Léopard-class training ship

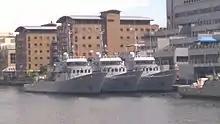
Three "Léopard"-class ships moored at South Quay in London in 2018

Ships of the "Léopard" class are long overall and between perpendiculars with a beam of and a draught of . The vessels have a standard displacement of and a full load displacement of . Ships of the class originally had twin SACM-Wärtsilä UD30 V16-M3 diesel engines, that were replaced by two Baudouin 12M-26.2 diesel engines in 2011–2012. Power is transmitted via two shafts turning two controllable pitch propellers creating . They have two Baudouin auxiliary diesel electric alternators of 80 kW output each.